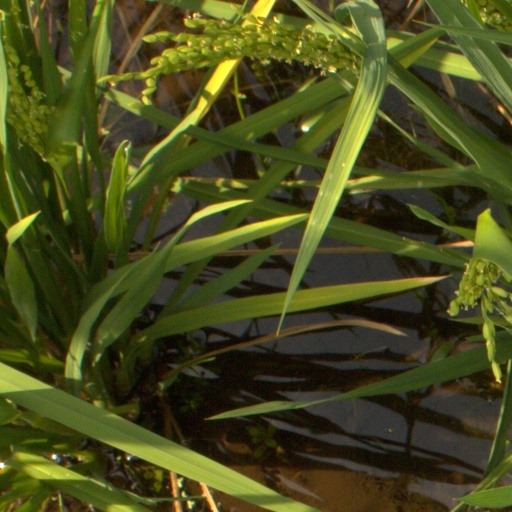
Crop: rice